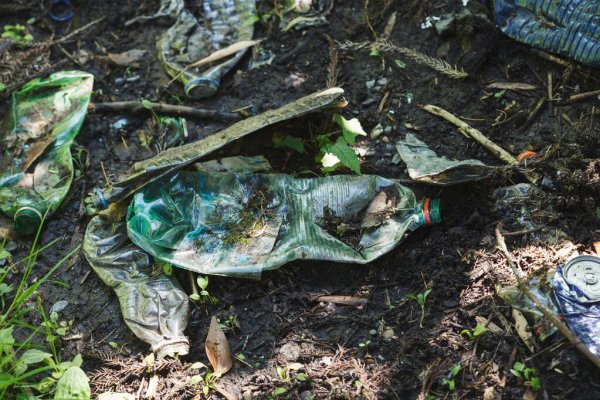
Label: plastic